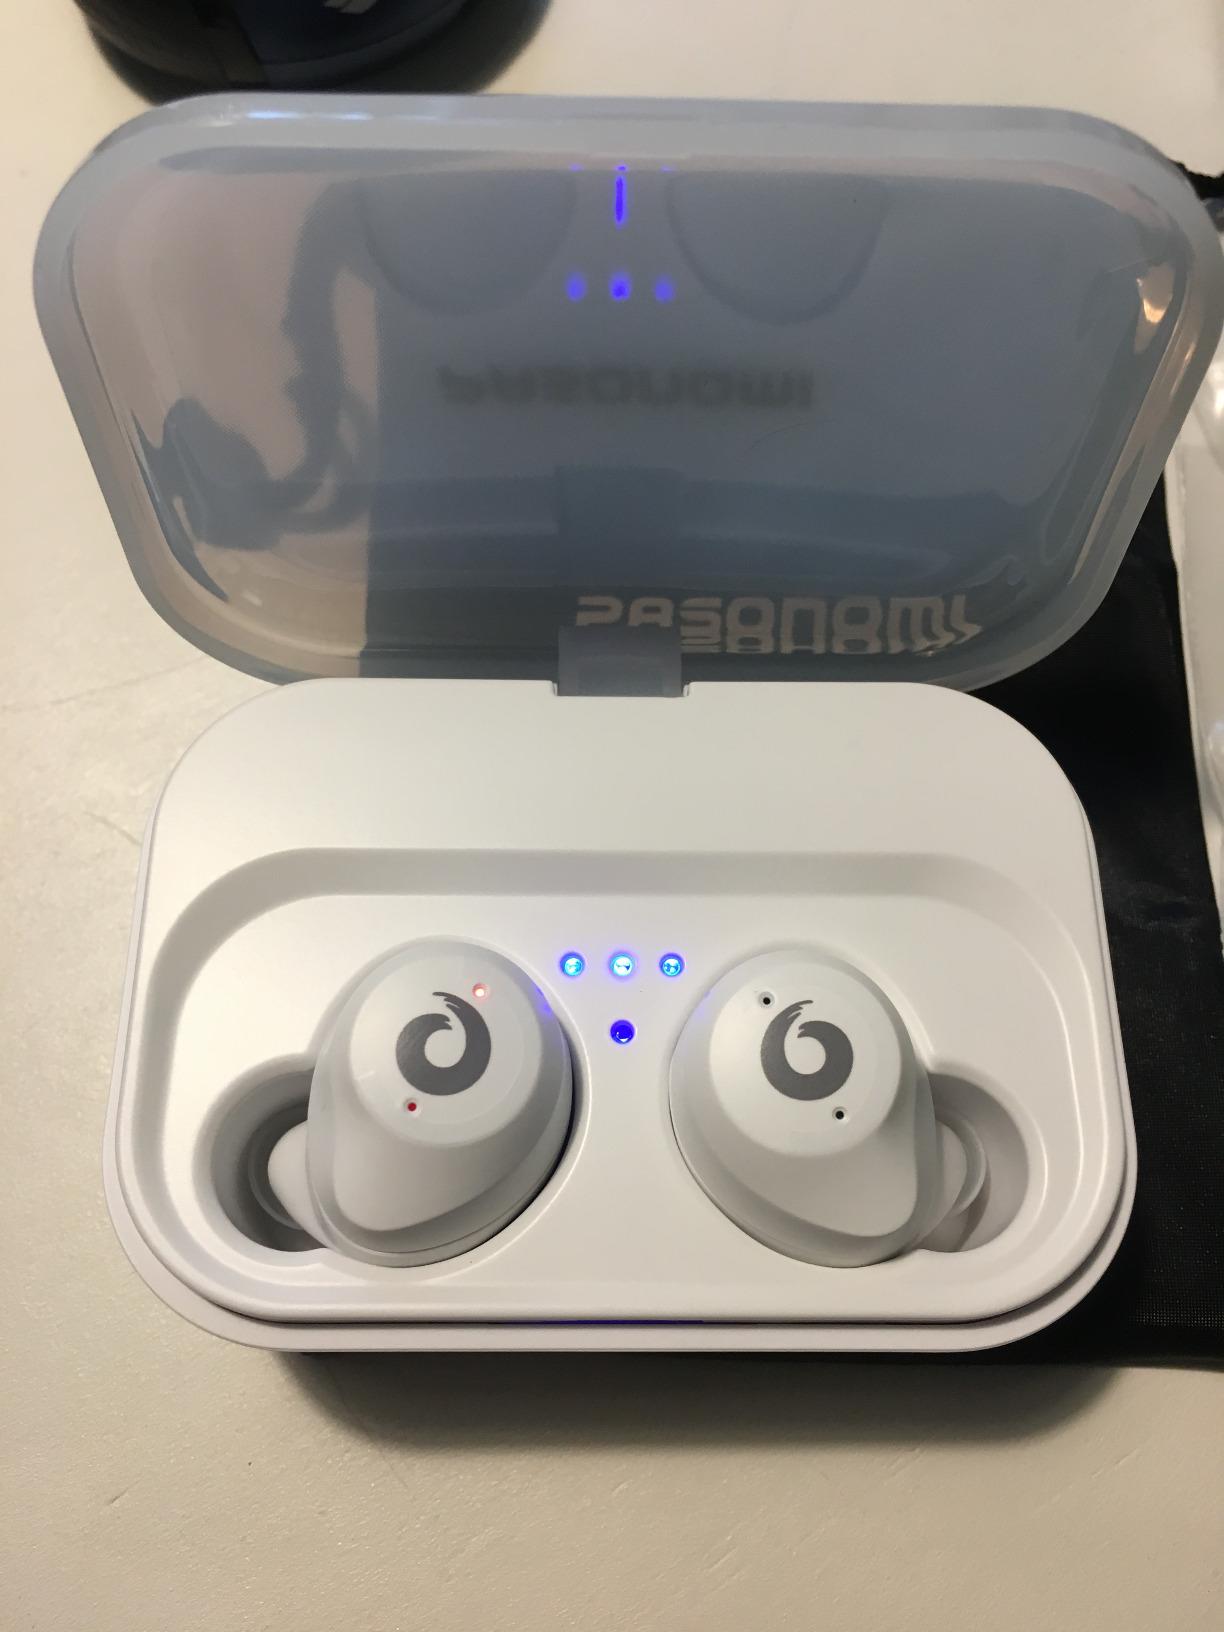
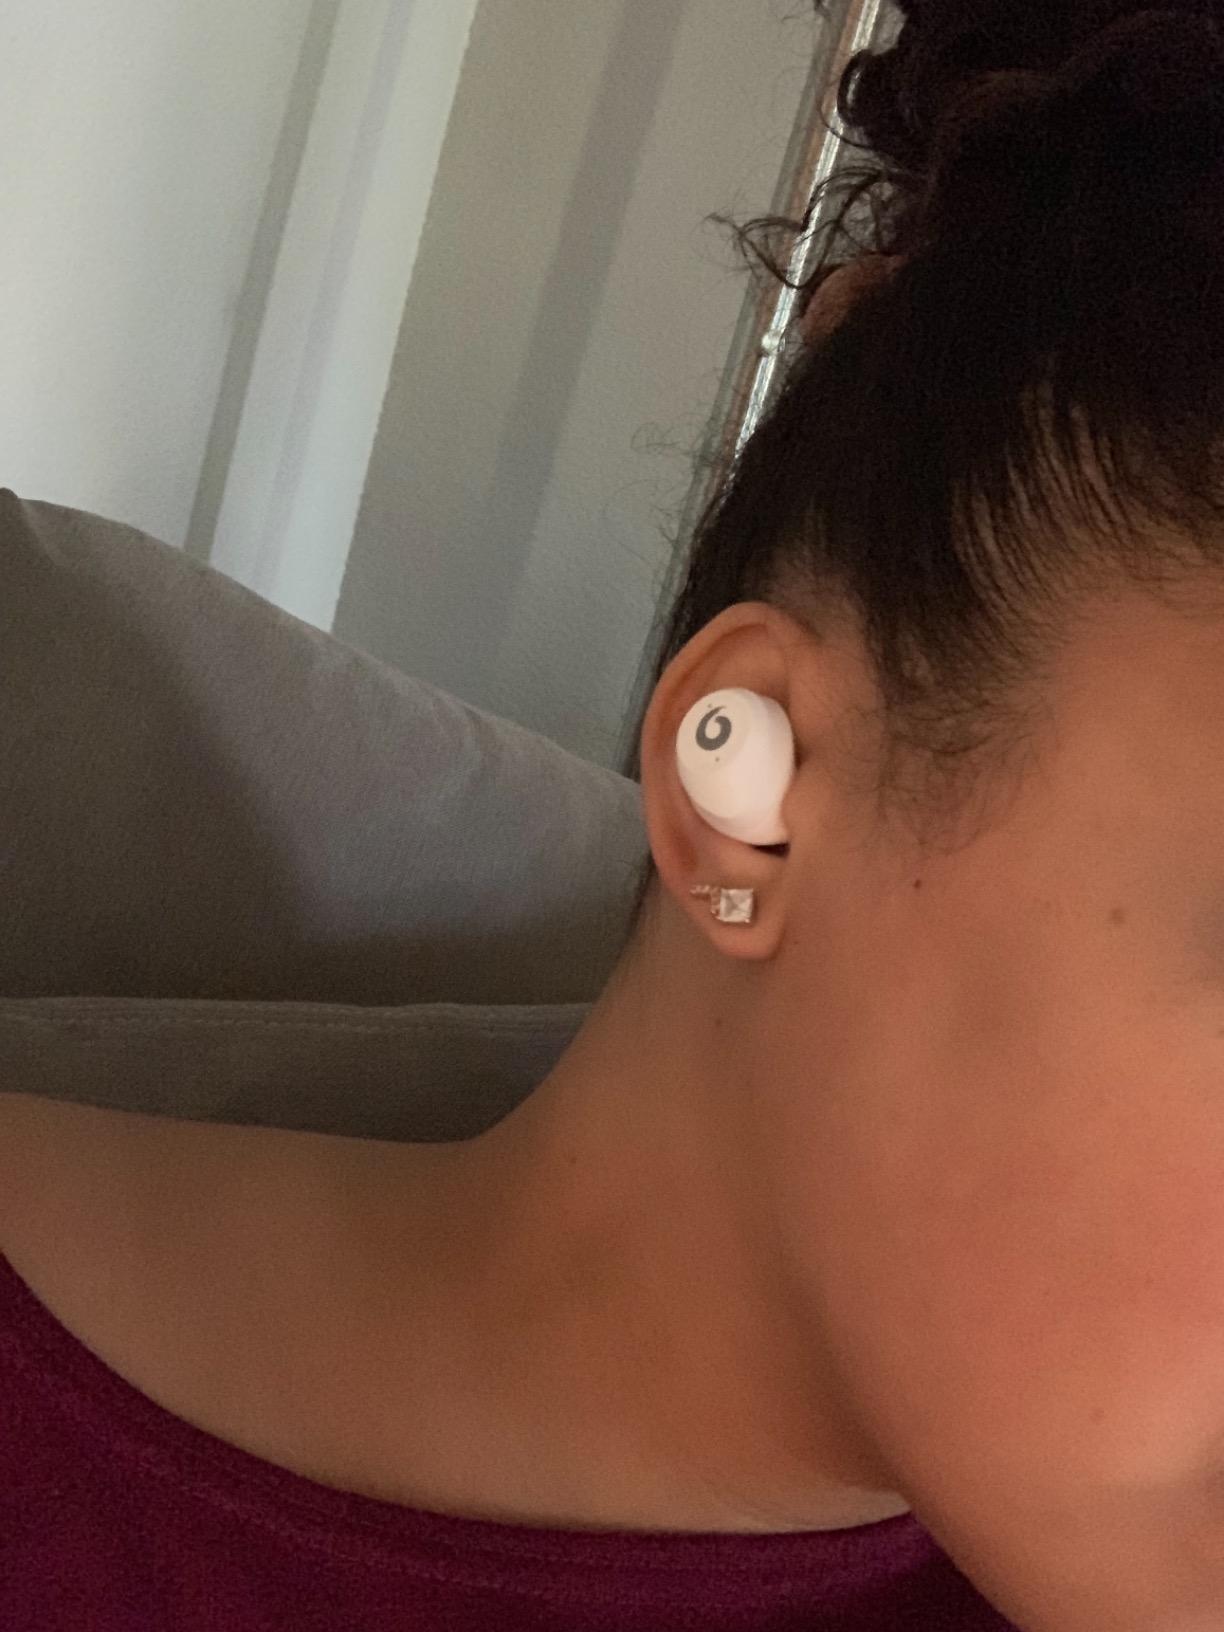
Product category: earbuds
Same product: yes